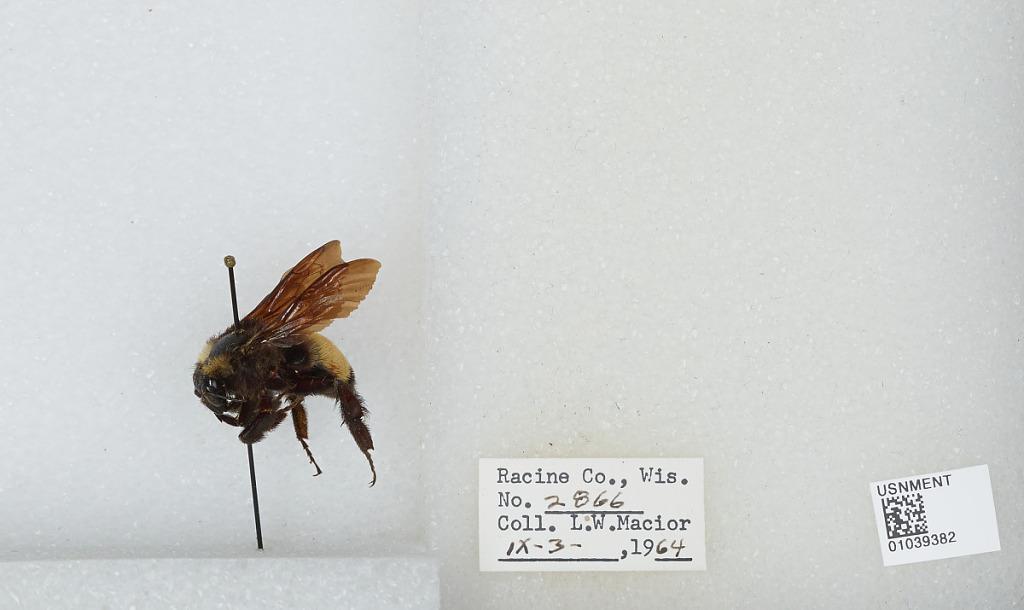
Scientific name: Bombus (Fervidobombus) pensylvanicus pensylvanicus (De Geer)
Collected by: L. Macior
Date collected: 1964-9-3
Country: United States
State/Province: Wisconsin
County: Racine
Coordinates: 42.78, -87.76